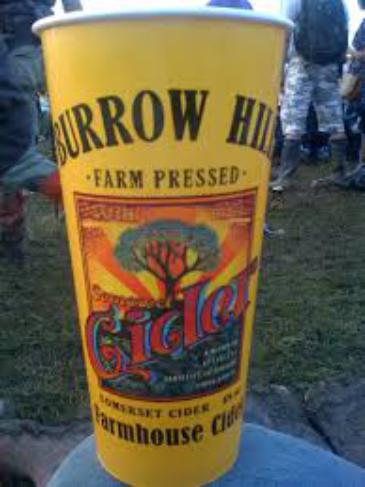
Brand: Burrow Hill Cider
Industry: Food